Kilmacud Luas stop

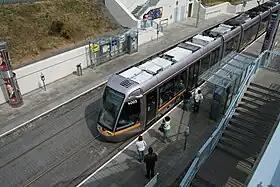
A tram calling at Kilmacud on its way to St. Stephen's Green

The track around Kilmacud runs in a broad cutting between Benildus Avenue and the grounds of St Benildus College. A footbridge provides access across the tracks, avoiding the stop completely. The stop has entrances on both sides, leading from the northbound platform to Benildus Avenue, and from the southbound platform to a footpath in the college (which ultimately leads to Drummartin link road). Both entrances consist of a staircase and lift to provide step-free access. The Benildus Avenue entrance then has a bridge over the side of the cutting, leading to a gap in the retaining wall. At the road junction, the Luas stop is identified with a solar-powered totem of the same design to one seen at Carrickmines.